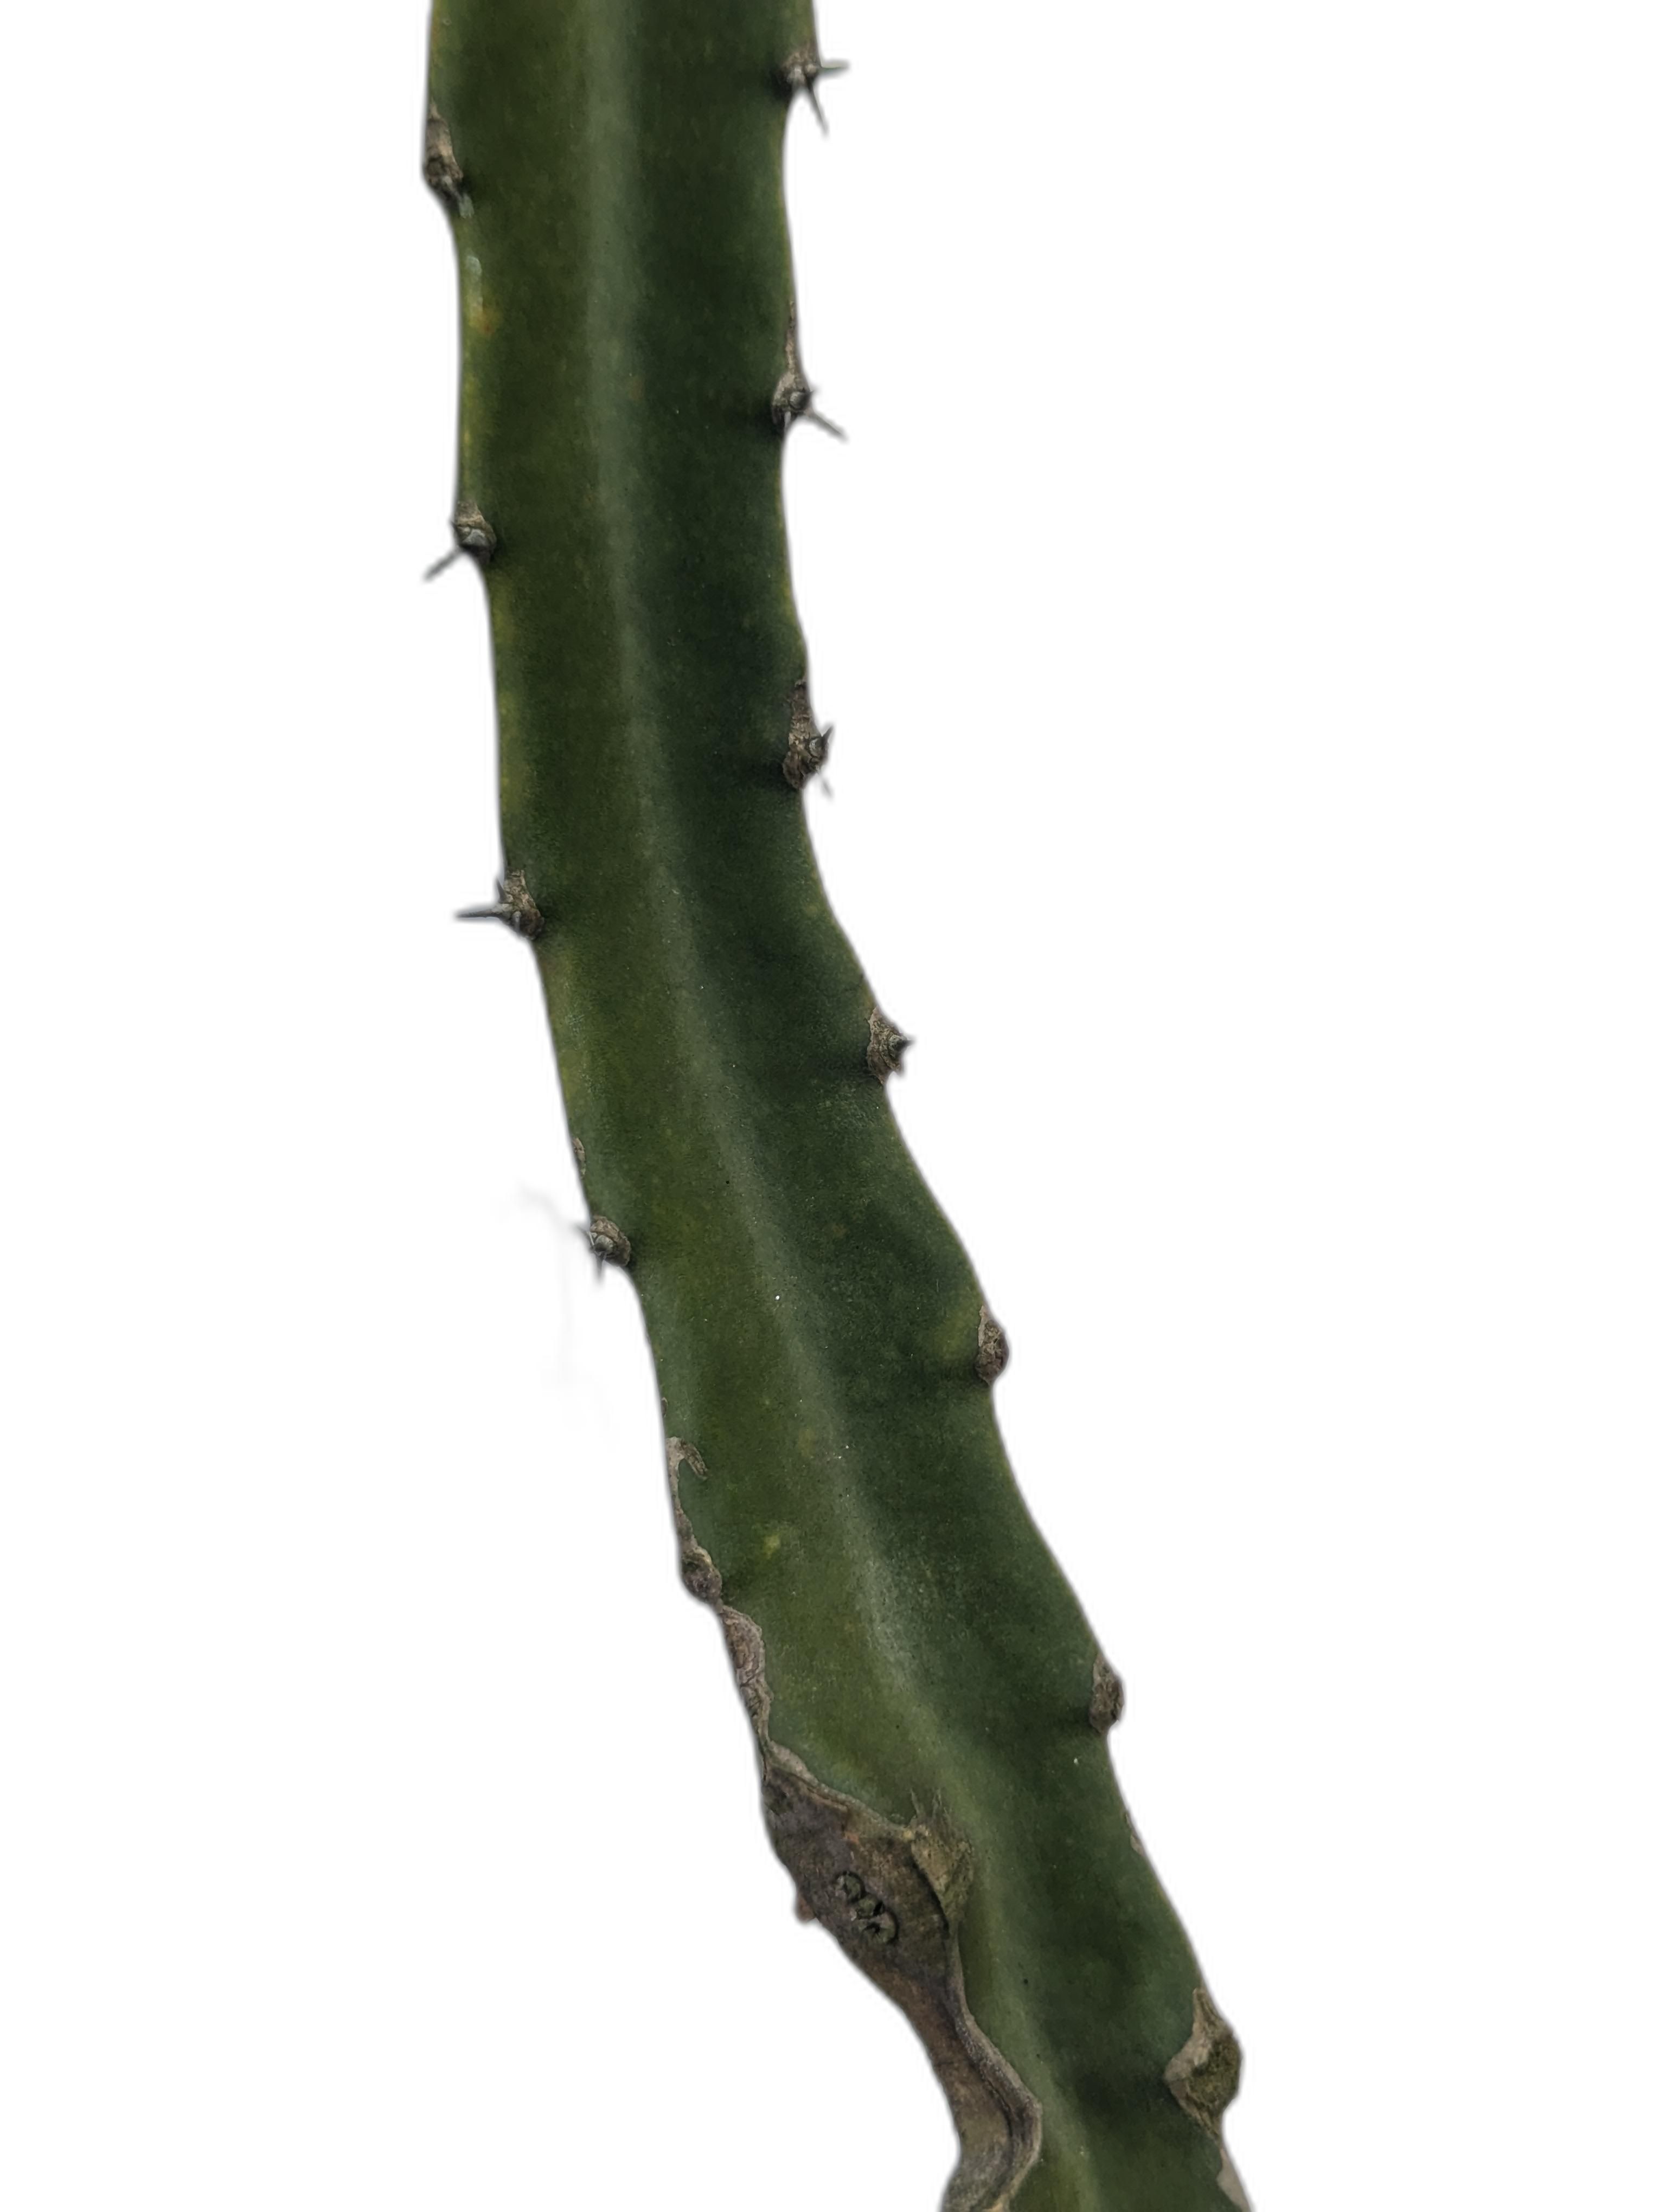
Label: Good leaf